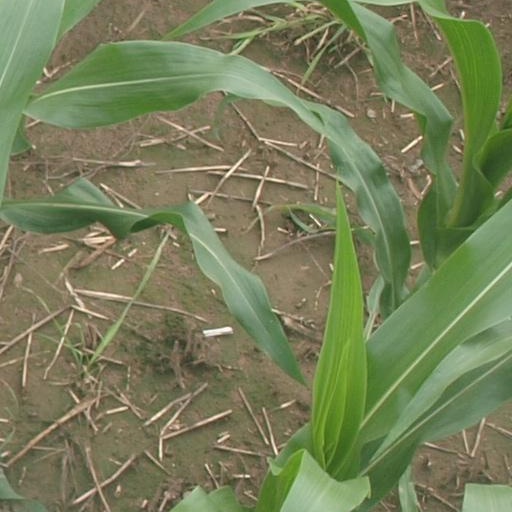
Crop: maize; corn